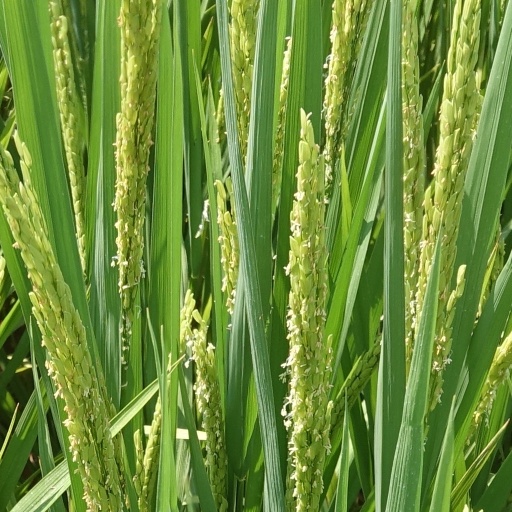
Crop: rice